Diving suit

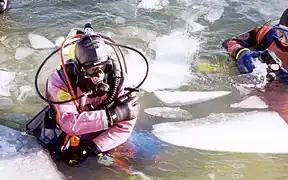
Dry suit in icy water

Hot water suits are loose fitting neoprene wetsuits used in cold water commercial surface-supplied diving. A hose in the diver's umbilical line, which links the diver to the surface support, carries the hot water from a heater at the surface down to the suit. The diver controls the flow rate of the water from a valve near his waist, allowing him to vary the warmth of the suit in response to changes in environmental conditions and workload. Tubes inside the suit distribute the water to the limbs, chest, and back. Special boots, gloves, and hood are worn to extend heating to the extremities. Breathing gas heating at the helmet is available by using a hot water shroud over the helmet inlet piping between the valve block and the regulator. These suits are normally made of foamed neoprene and are similar to wetsuits in construction and appearance, but they do not fit as closely by design, and need not be very thick, as their primary function is to temporarily retain and guide the flow of the heating water. The wrists and ankles of the suit are open, allowing water to flush out of the suit as it is replenished with fresh hot water from the surface.